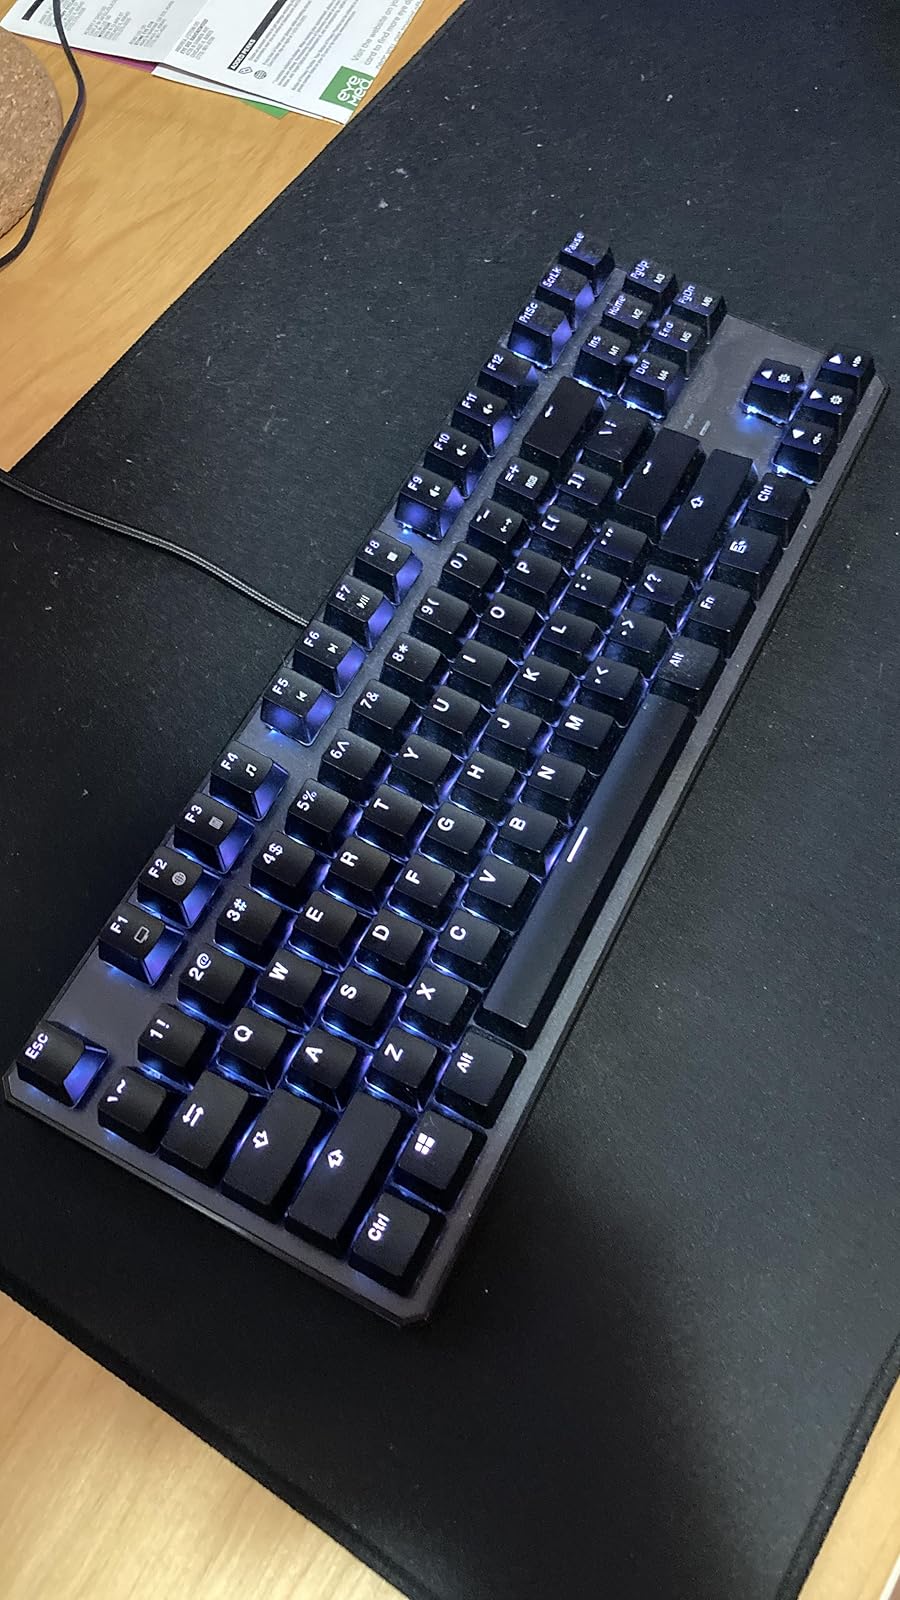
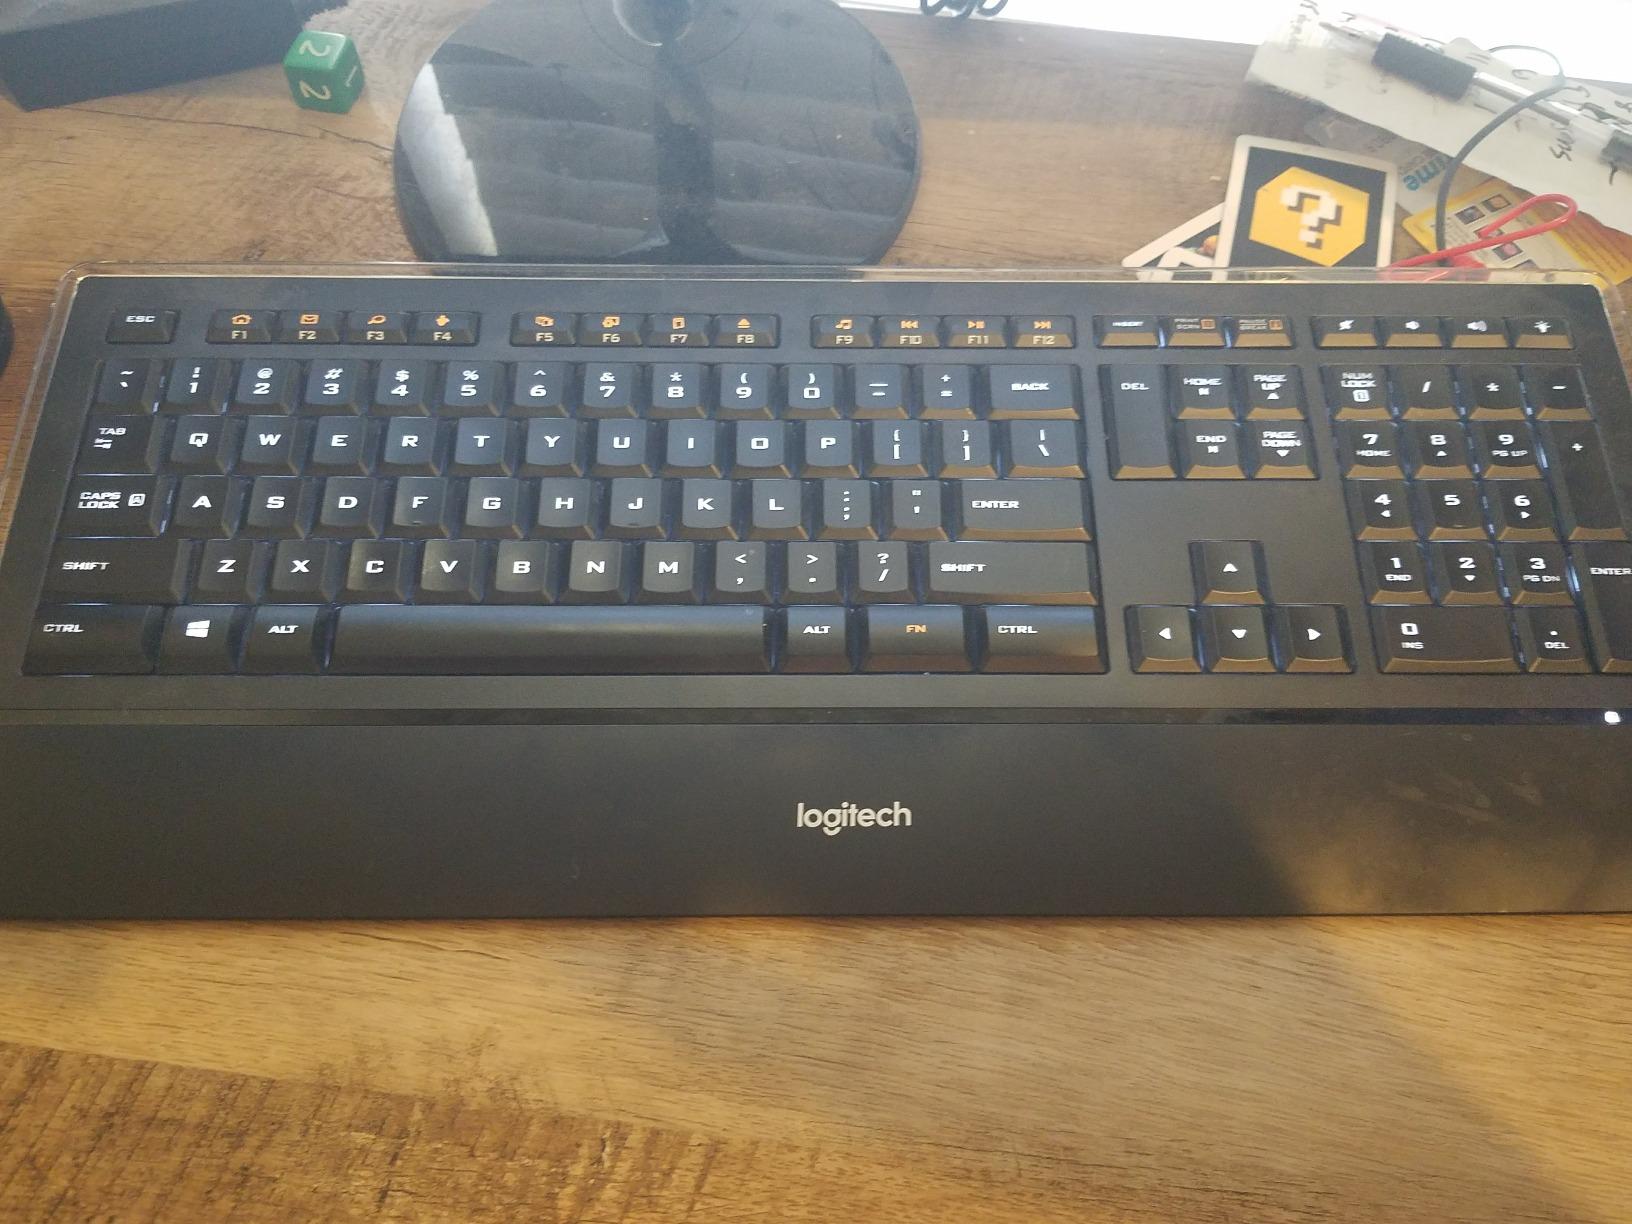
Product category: keyboard
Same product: no